Muzzle blast

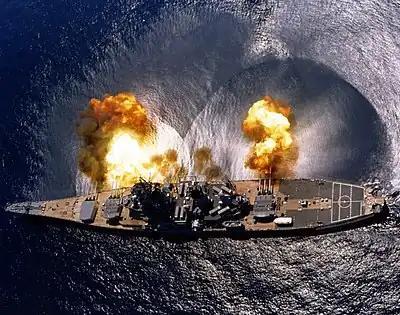
USS Iowa (BB-61) fires a full broadside volley during a target exercise near Vieques Island, Puerto Rico, 1 July 1984, showing the muzzle blast from its 16 inch main battery and the pressure effect on the water surface surrounding the ship.

A muzzle blast is an explosive shockwave created at the muzzle of a firearm during shooting. Before a projectile leaves the gun barrel, it obturates the bore and "plugs up" the pressurized gaseous products of the propellant combustion behind it, essentially containing the gases within a closed system as a neutral element in the overall momentum of the system's physics. However, when the projectile exits the barrel, this functional seal is removed and the highly energetic bore gases are suddenly free to exit the muzzle and rapidly expand in the form of a supersonic shockwave (which can often be fast enough to momentarily overtake the projectile and affect its flight dynamics), thus creating the muzzle blast.